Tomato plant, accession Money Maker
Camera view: horizontal (90 deg, fisheye); turntable rotation: 0 degrees
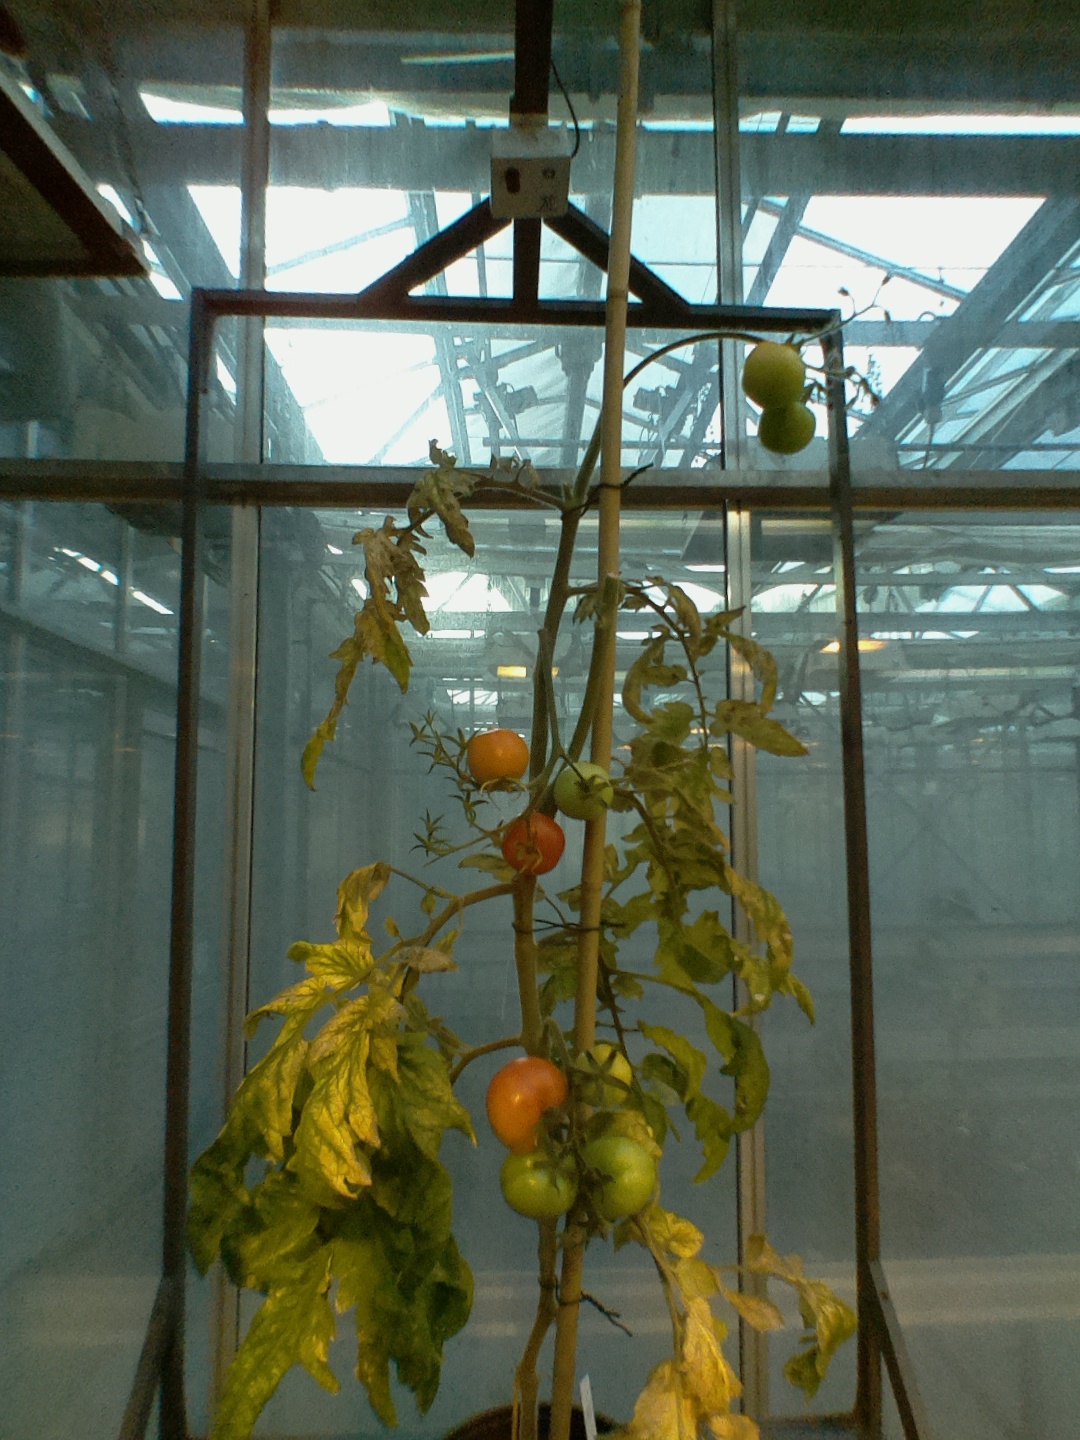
BBCH growth stage 83: 30%-40% of fruits show typical fully ripe color